Ultimate Adventures

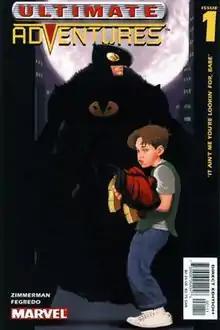
Cover to "Ultimate Adventures" #1. Art by Kaare Andrews.

Ultimate Adventures was a six-issue comic book, written by Ron Zimmerman and drawn by Duncan Fegredo, and published by Marvel Comics. It starred Hawk-Owl and Woody, two characters who were designed by Howard Stern Show staff member Ralph Cirella as blatant parodies of Batman and Robin. At the time of its publication, it was the only Ultimate title to introduce characters who were not explicitly based on pre-existing Marvel characters ("Ultimate Spider-Man" followed suit with Geldoff and the series "Ultimate X-Men" has since added the characters of Syndicate and Magician).